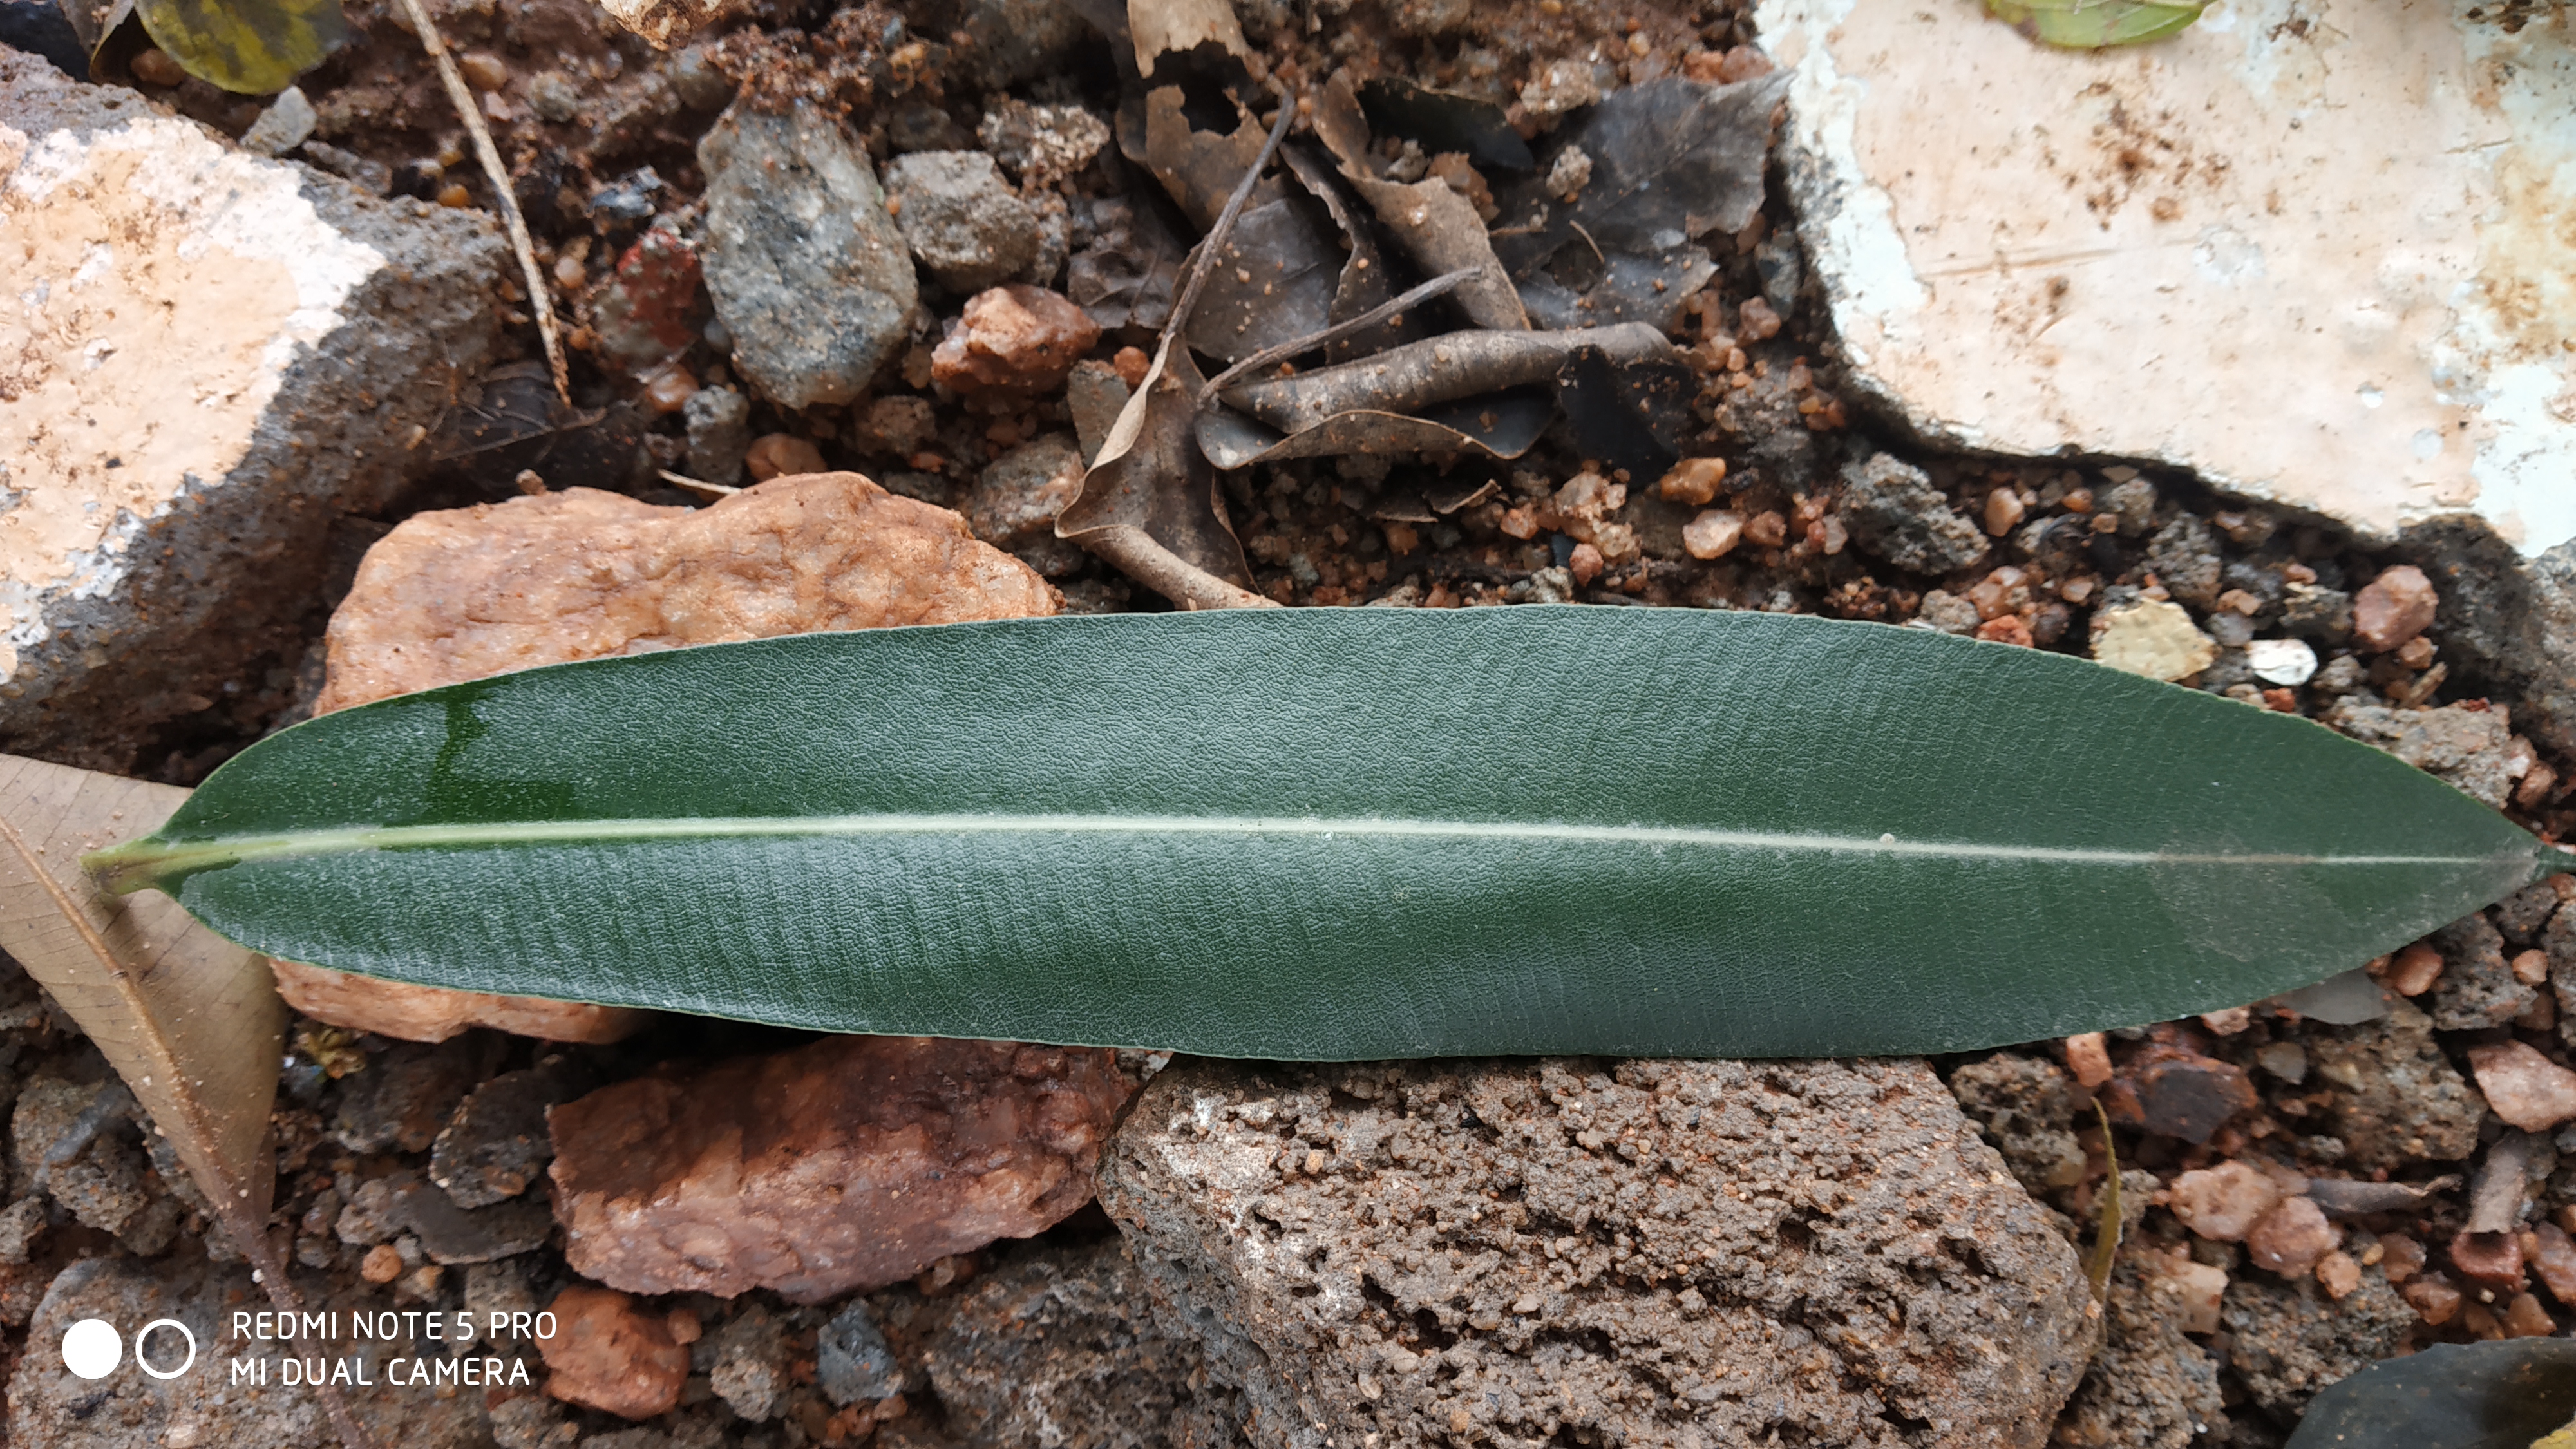
Plant: Ganigale